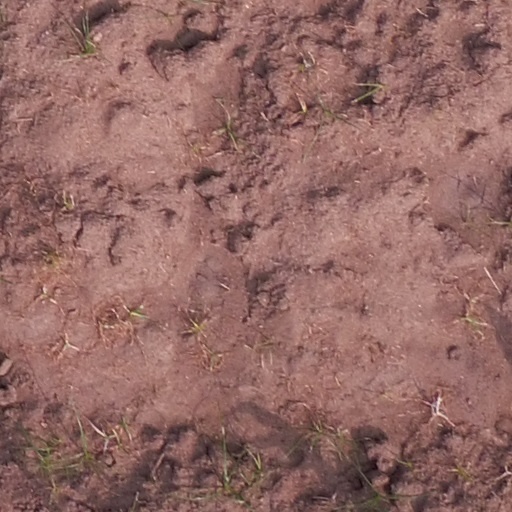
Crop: maize; corn